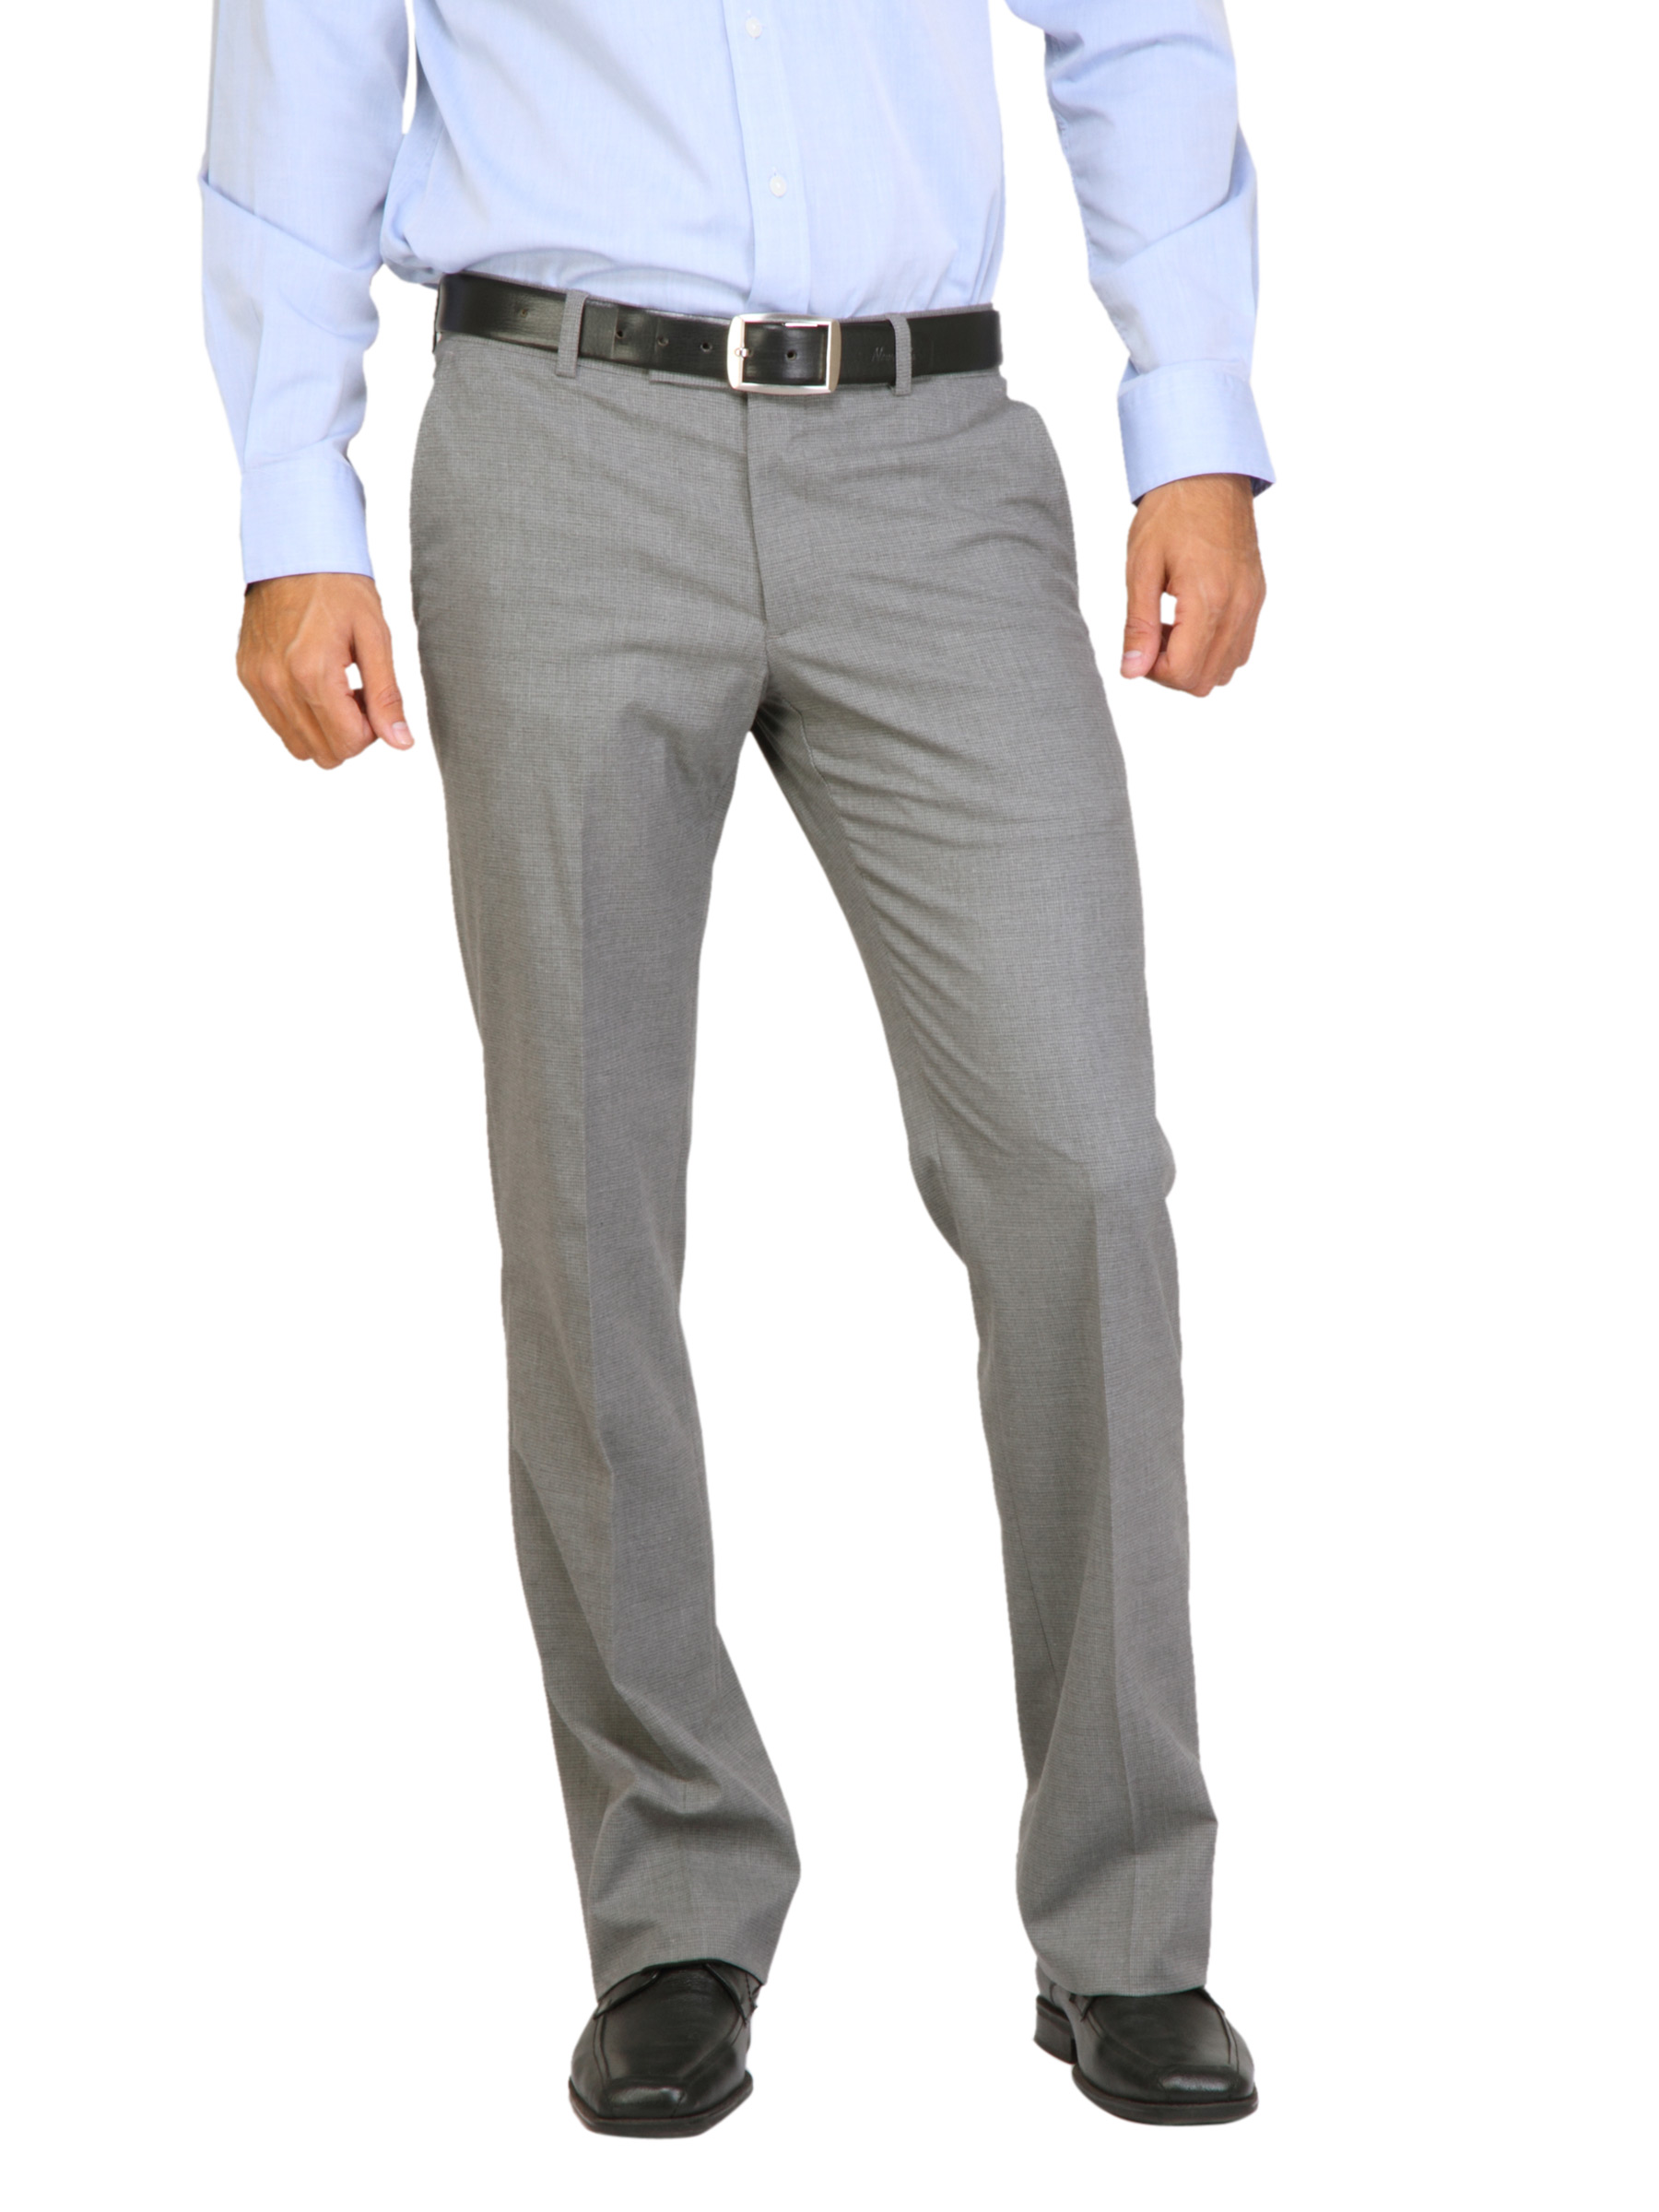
Arrow Men Solid Grey Trousers
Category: Apparel / Bottomwear / Trousers
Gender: Men
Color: Grey
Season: Fall 2011
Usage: Formal